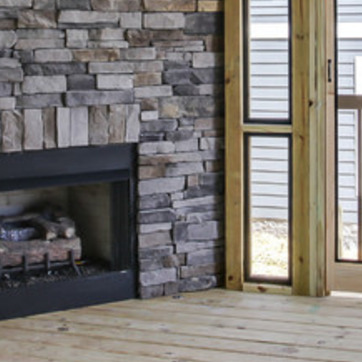
Material: stone